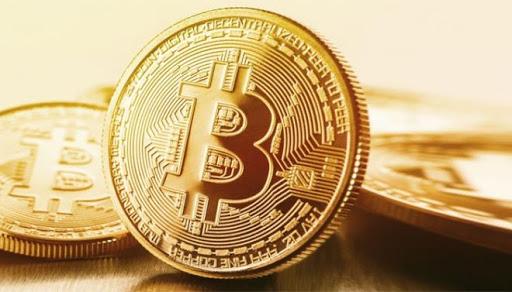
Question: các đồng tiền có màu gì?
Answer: các đồng tiền có màu vàng